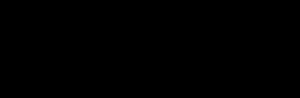
Le bromure d'or(III), ou tribromure d'or, autrefois appelé bromure aurique, est un composé chimique de formule empirique AuBr₃ se présentant essentiellement sous forme de dimères Au₂Br₆. Il se présente comme un solide de couleur rouge sombre cristallisé dans le système monoclinique avec des paramètres a = 6,83 Å, b = 20,4 Å, c = 8,11 Å et β = 119,7°.